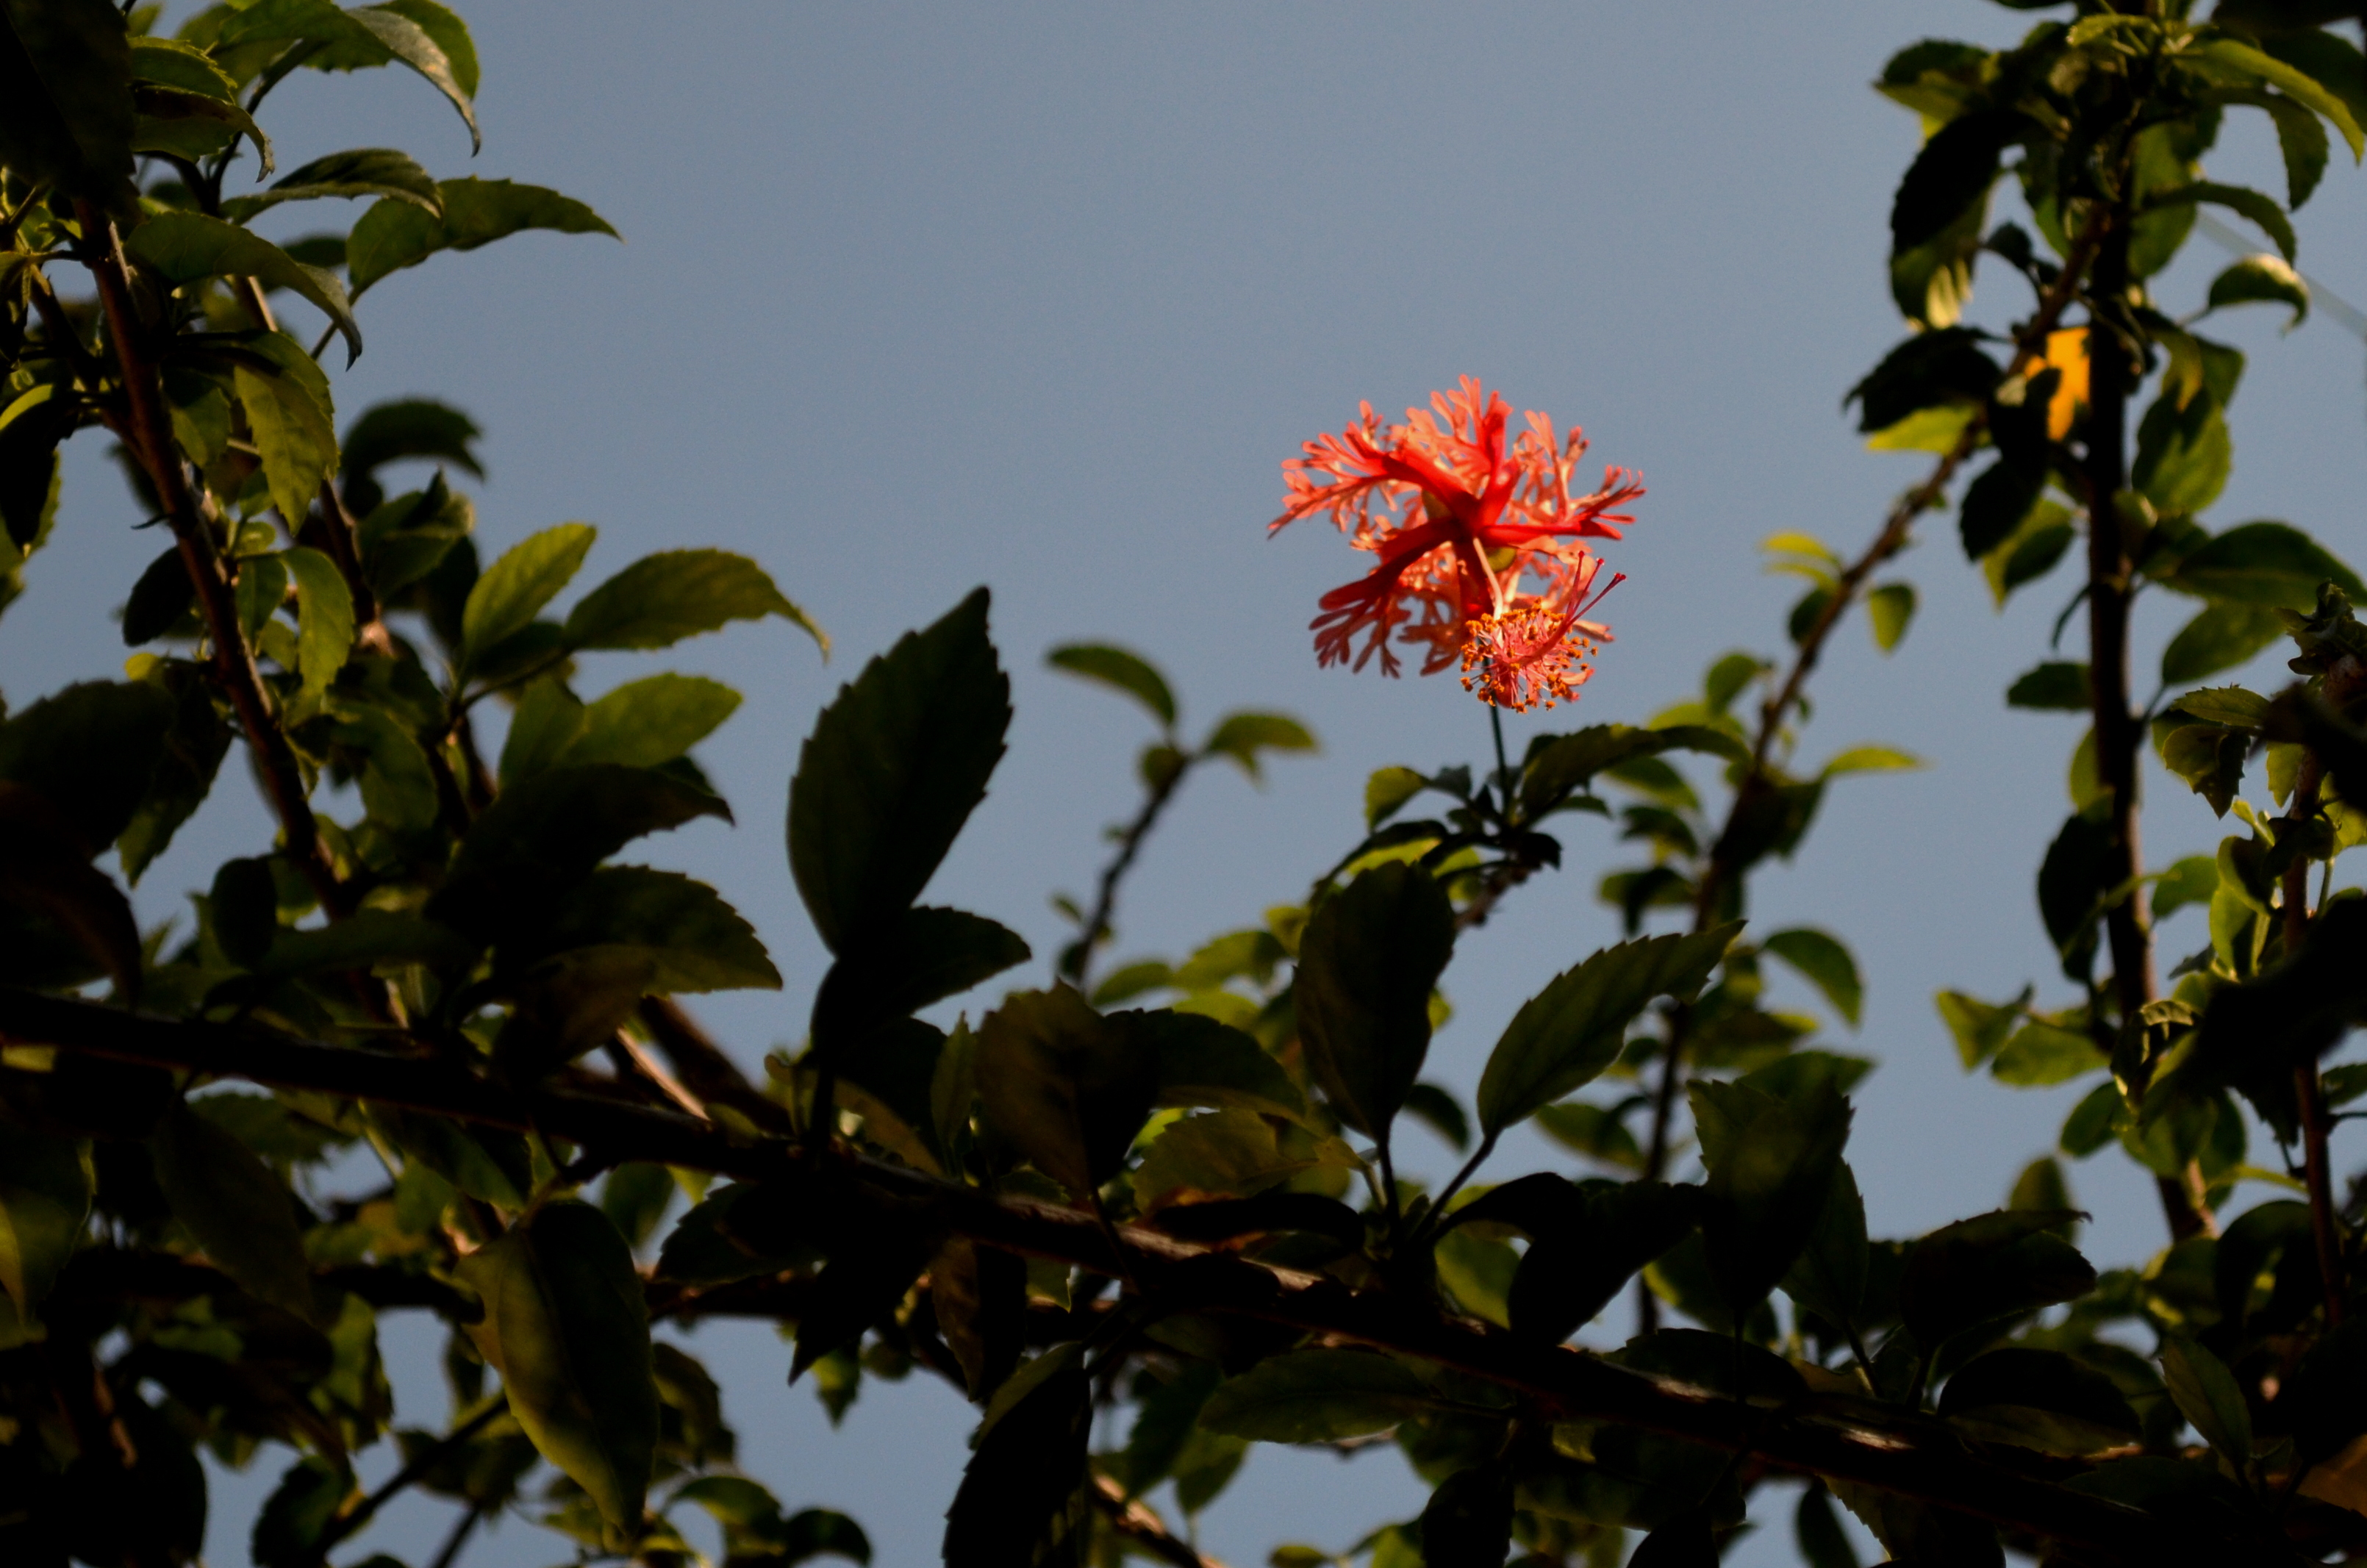
tree, nature, branch, blossom, plant, sunlight, leaf, flower, produce, macro, autumn, botany, flora, shrub, flor, plantas, argentina, misiones, flowering plant, land plant